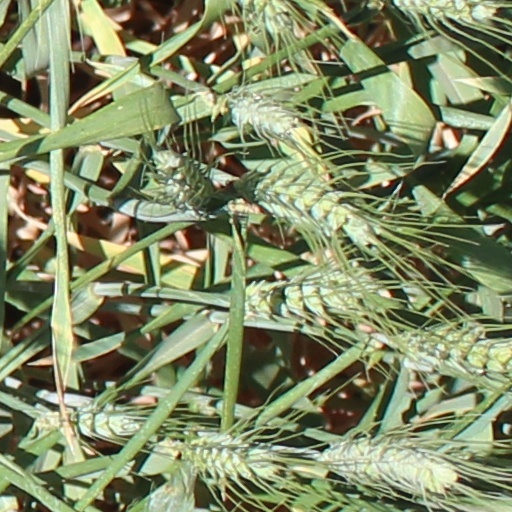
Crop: wheat